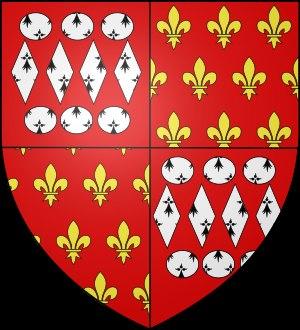
Charles de Dinan, seigneur de Montafilant et seigneur de Châteaubriant, en 1383, mort en 1418.
L'histoire de Châteaubriant commence au début du XIᵉ siècle quand Brient, fils de dame Innogwen, édifia une forteresse sur une motte au bord de la Chère destinée à poursuivre la fortification de la frontière des marches de Bretagne. Une cité s'est développée autour du château et fut appelée Châteaubriant. Il fonda plus tard le prieuré Saint-Sauveur de Béré, l'église St Jean de Béré, et le premier château en 1015.